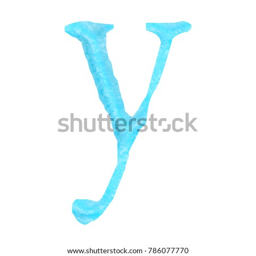
light blue water style lowercase or small letter y in a 3d illustration with a wavy liquid texture and jagged edge font isolated on a white background with clipping path .